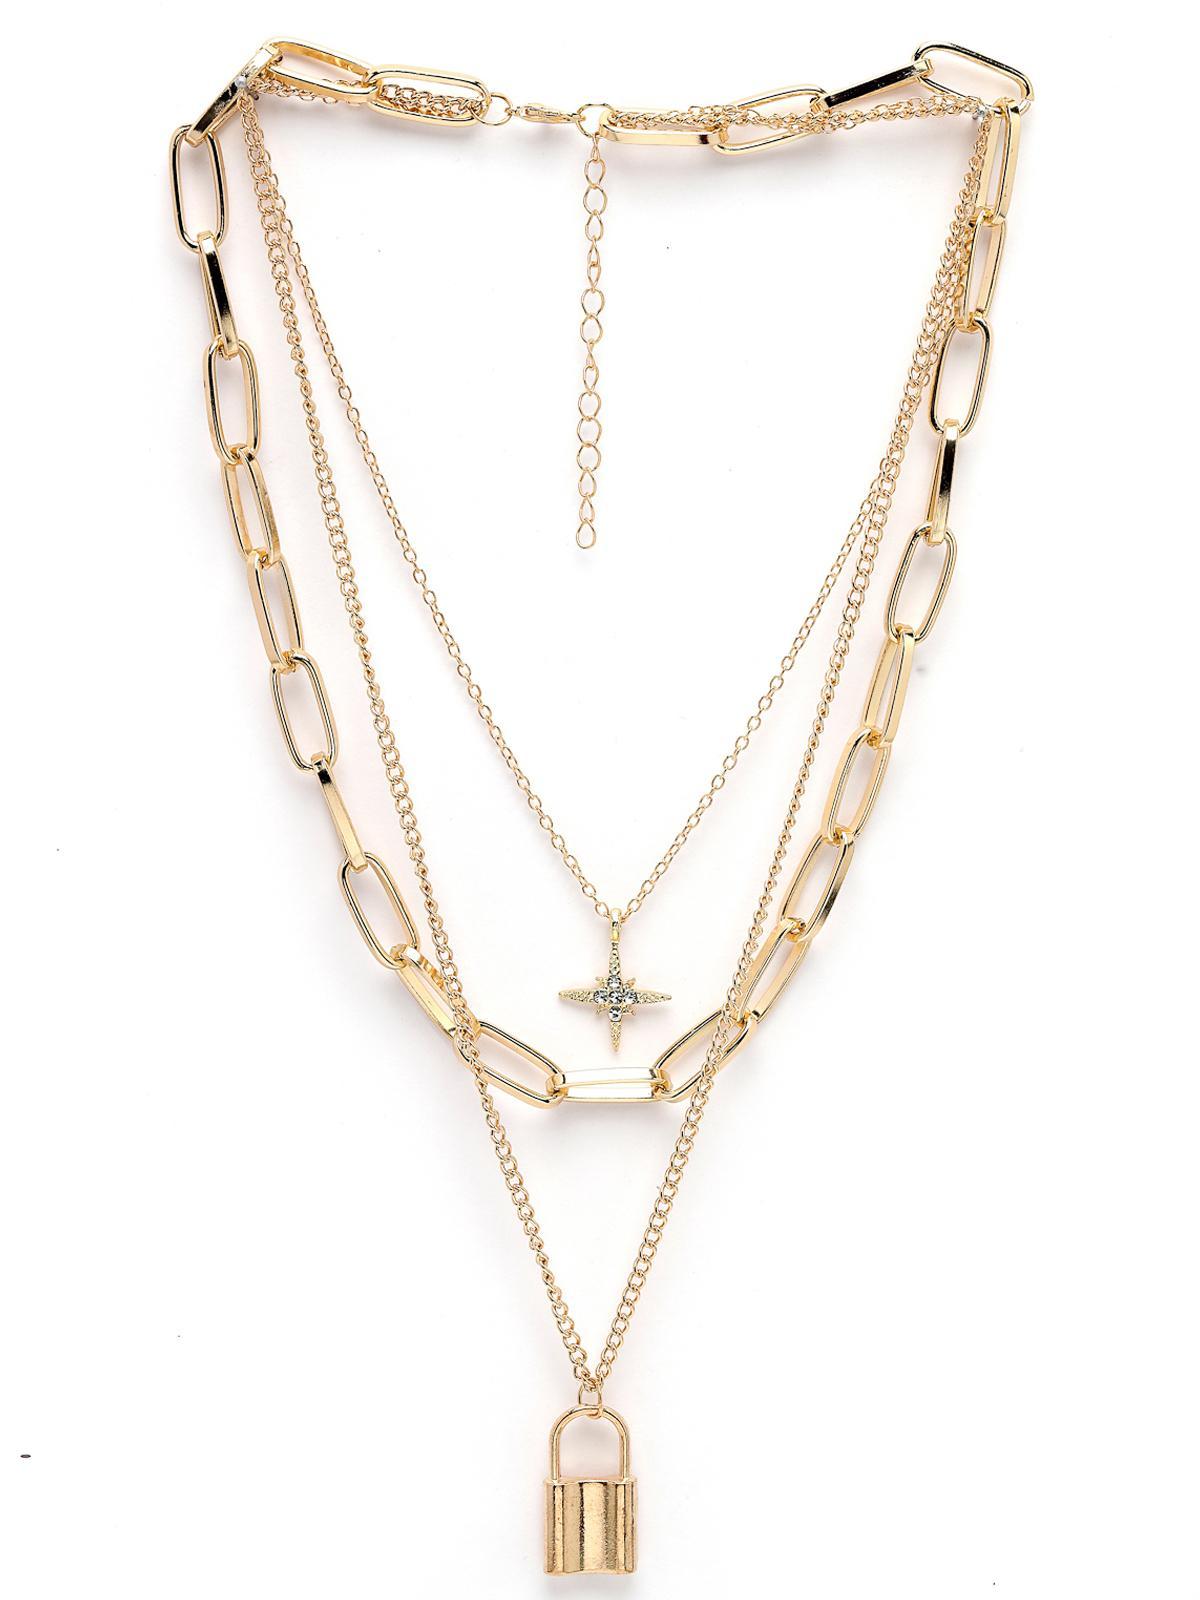
Scintillare by Sukkhi Western Style Gold Plated Multilayered Lock Pendant Necklace for Women & Girls |Birthday Gift for Girls And Women Anniversary Gift for Wife| Gifts Collection|N106793
Type: Necklaces & Pendants
Brand: Scintillare by Sukkhi
Price: Rs. 289
 Adorn yourself with Scintillare by Sukkhi's Western Style Gold Plated Multilayered Lock Pendant Necklace. Ideal for women and girls, it's a perfect birthday or anniversary gift. The western-inspired design features a multilayered gold-plated chain with a lock pendant, adding a touch of contemporary elegance to any ensemble. Elevate your look with this stunning necklace, a stylish and chic addition to your collection. Scintillare by Sukkhi offers a thoughtfully crafted choice from their Gifts Collection, ensuring every occasion is celebrated with grace and enduring style.Disclaimer:There may be slight variation in shade and colour due to photographic effects and monitor settings
Included: 1 Necklace